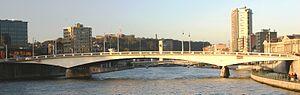
La ville de Liège comporte de nombreux ponts, essentiellement au-dessus de la Meuse et de la Dérivation. Ci-dessous les ponts présents sur le territoire de la commune de Liège de l'amont vers l'aval.
Cette liste contient les ponts présents sur la Meuse et ses bras. Elle est donnée par province néerlandaise, province belge et département français, depuis l'aval du fleuve vers son amont et précise, après chaque pont, le nom des communes qu'elle relie, en commençant par celle située sur la rive gauche du cours d'eau.